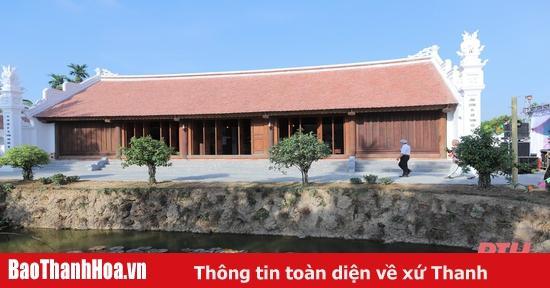
phía trước của ngôi nhà cũ có sự xuất hiện của một cái hồ